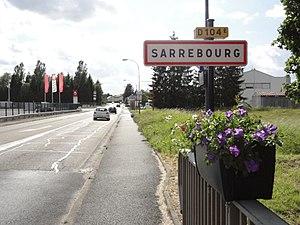
Sarrebourg (Moselle) panneau d'entrée
Sarrebourg est une commune française située dans le département de la Moselle. Sous-préfecture de département, elle fait partie, depuis le 1ᵉʳ janvier 2016, de la région administrative Grand Est.